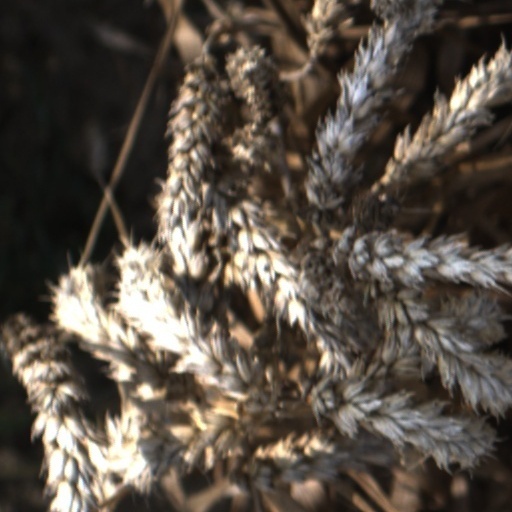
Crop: wheat